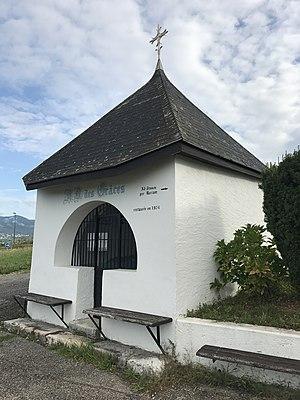
Images de Lancrans, Ain, France.
Lancrans est une ancienne commune française, située dans le département de l'Ain en région Auvergne-Rhône-Alpes. Le 1ᵉʳ janvier 2019, elle devient commune déléguée de Valserhône.